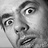
Emotion: surprise